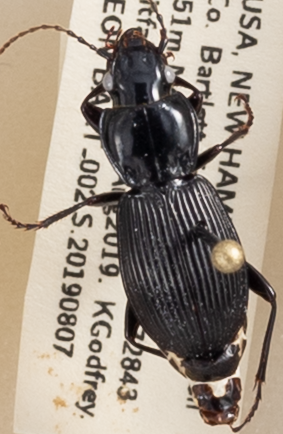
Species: Pterostichus coracinus
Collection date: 2019-08-07
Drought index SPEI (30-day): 0.264
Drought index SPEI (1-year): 1.13
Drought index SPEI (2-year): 0.88